Seenu Vasanthi Lakshmi

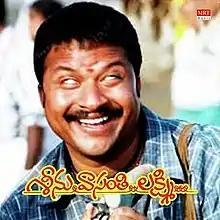

Seenu Vasanthi Lakshmi is a 2004 Telugu tragedy drama film directed by E. Srinivas. The film stars R. P. Patnaik playing the eponymous character of a blind village singer, along with Padmapriya (credited as Priya) and Navaneet Kaur in other prominent roles. The film is a remake of 1999 Malayalam film "Vasanthiyum Lakshmiyum Pinne Njaanum". The film score and soundtrack was composed by R. P. Patnaik. The film though a commercial failure at the time of release has over time attained cult status, through several re-runs on television.